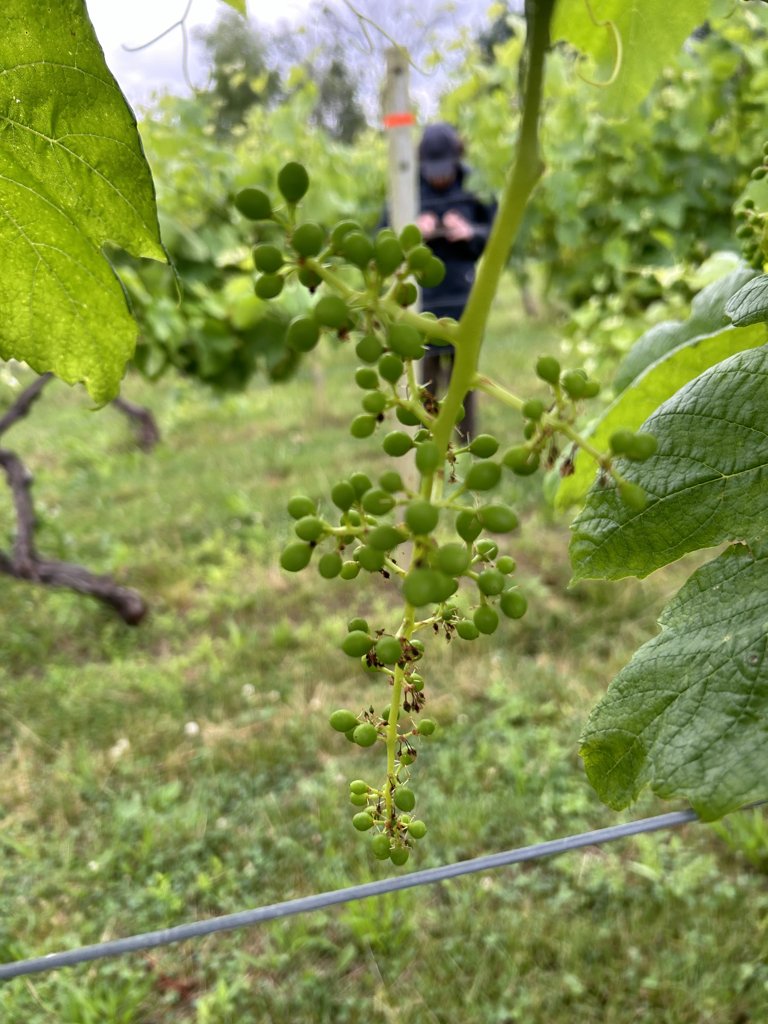
Berries visible: 107
Grape clusters: 2